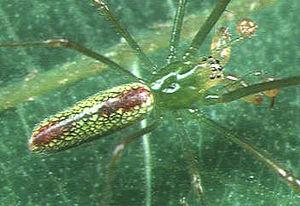
Tetragnatha squamata est une espèce d'araignées aranéomorphes de la famille des Tetragnathidae.